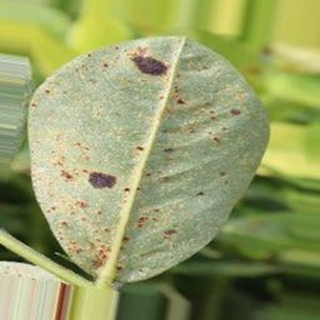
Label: groundnut_rust